2018 Bangladesh road-safety protests

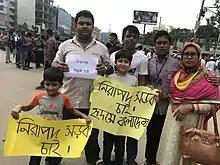
Bangladeshis of various age groups protesting for safe roads

Ilias Kanchan, a Bangladeshi film actor, road safety activist and founder of the Nirapad Sarak Chai campaign, expressed solidarity with the protests by initiating a human chain in Dhaka on 3 August. On 5 August, Dhaka University students blocked Shahbag Square demanding Shajahan's apology, before proceeding to Science Lab Square, where police attempted to disperse them with tear gas. Dozens of students were injured and several journalists were beaten up by pro-government activists.